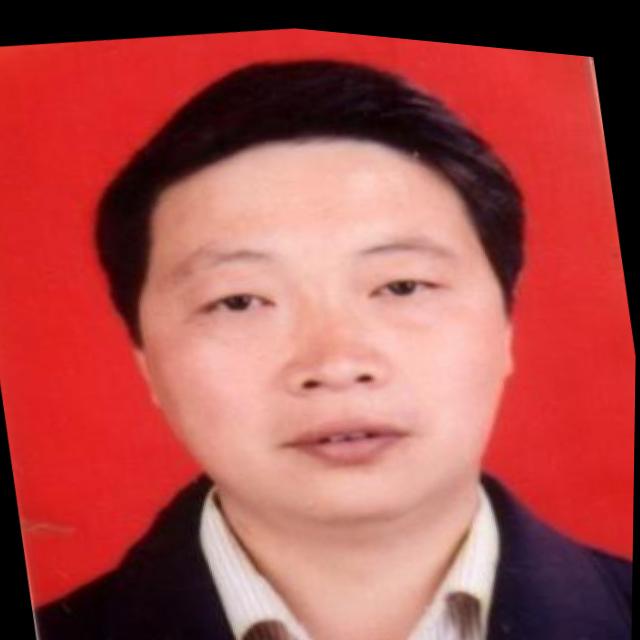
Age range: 21-44